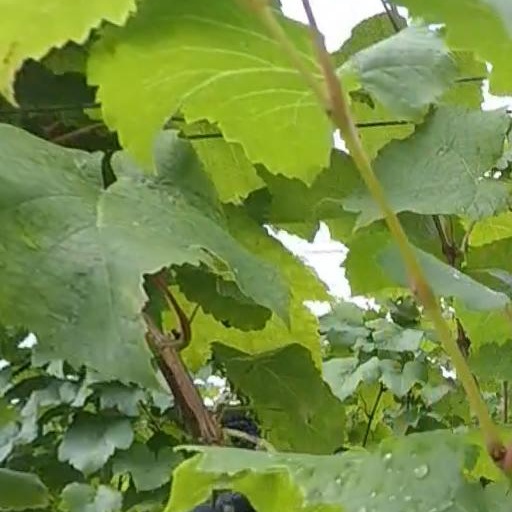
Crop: grape